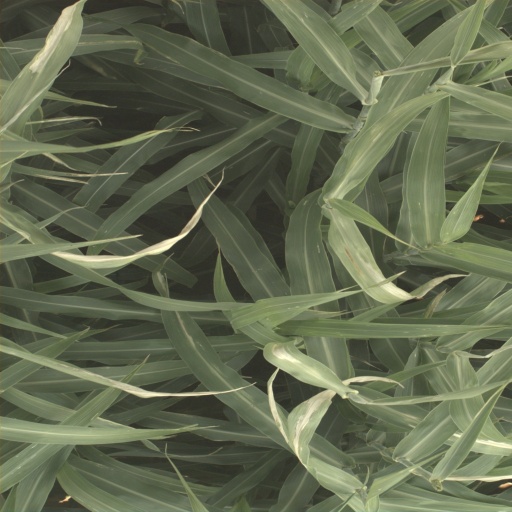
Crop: sorghum